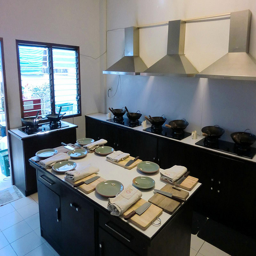
Kitchen island with plates and cutting board and knives.
The kitchen is clean and ready to use.
a table with appliances sit in the middle of a kitchen
a counter with numerous place settings and knives
A large kitchen with plates and knives set out on a center island.